Indo Europeesch Verbond

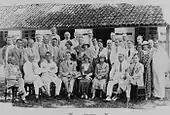
IEV president Dick de Hoog with teachers working in the IEV funded schools.

The organisation started out as a social movement and only gradually entered the political arena. In 1924 it elaborated on its founding principles, by firstly stating an unfaltering trust in Dutch authority as a representation of both the achievements and the potential of Western civilisation and modernisation. Simultaneously it also stated the aspiration to make that same authority redundant and endeavored to move control of the colony back to the Dutch East Indies, envisioning a self-sufficient and independent dominion.